Philipp Franck

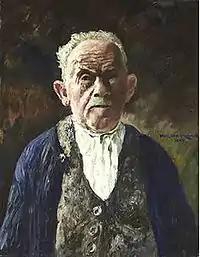
Self-portrait (1943)

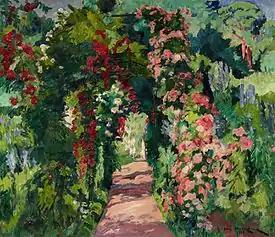
The Garden at Wannsee

Johann Heinrich Philipp Franck (9 April 1860, Frankfurt am Main - 13 March 1944, Berlin) was a German Impressionist painter, graphic artist and illustrator.